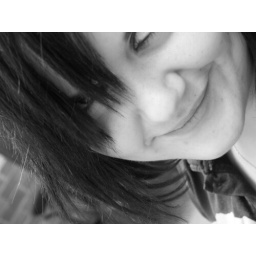
Decided to take a few photos in black and white and with RAW mode turned off.